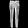
Label: Trouser